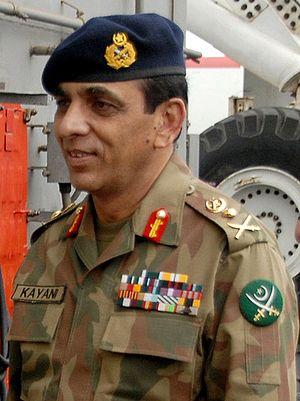
Le général Ashfaq Parvez Kayani, né en avril 1952 à Gujar Khan, dans le Pendjab, est un militaire pakistanais, à la tête des Forces armées de son pays de 2007 à 2013. Il succède à Pervez Musharraf en tant que chef des armées le 28 novembre 2007 et occupe ce poste jusqu'au 29 novembre 2013. Kayani a précédemment été à la tête des services de renseignement pakistanais de 2004 à 2007.